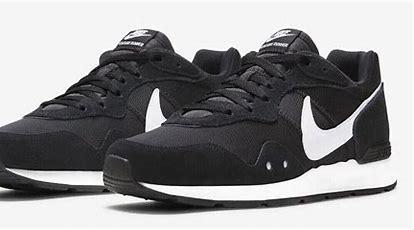
Brand: Nike
Model: Venture Runner